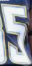
Number: 5